Jarosław Gonciarz

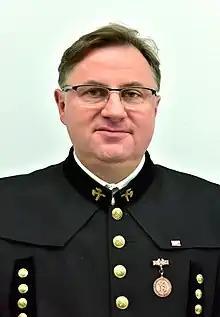
Jarosław Gonciarz

Jarosław Włodzimierz Gonciarz (born 28 August 1970 in Czeladź) – is a Polish politician, member of the VIII and IX Sejm from Law and Justice.